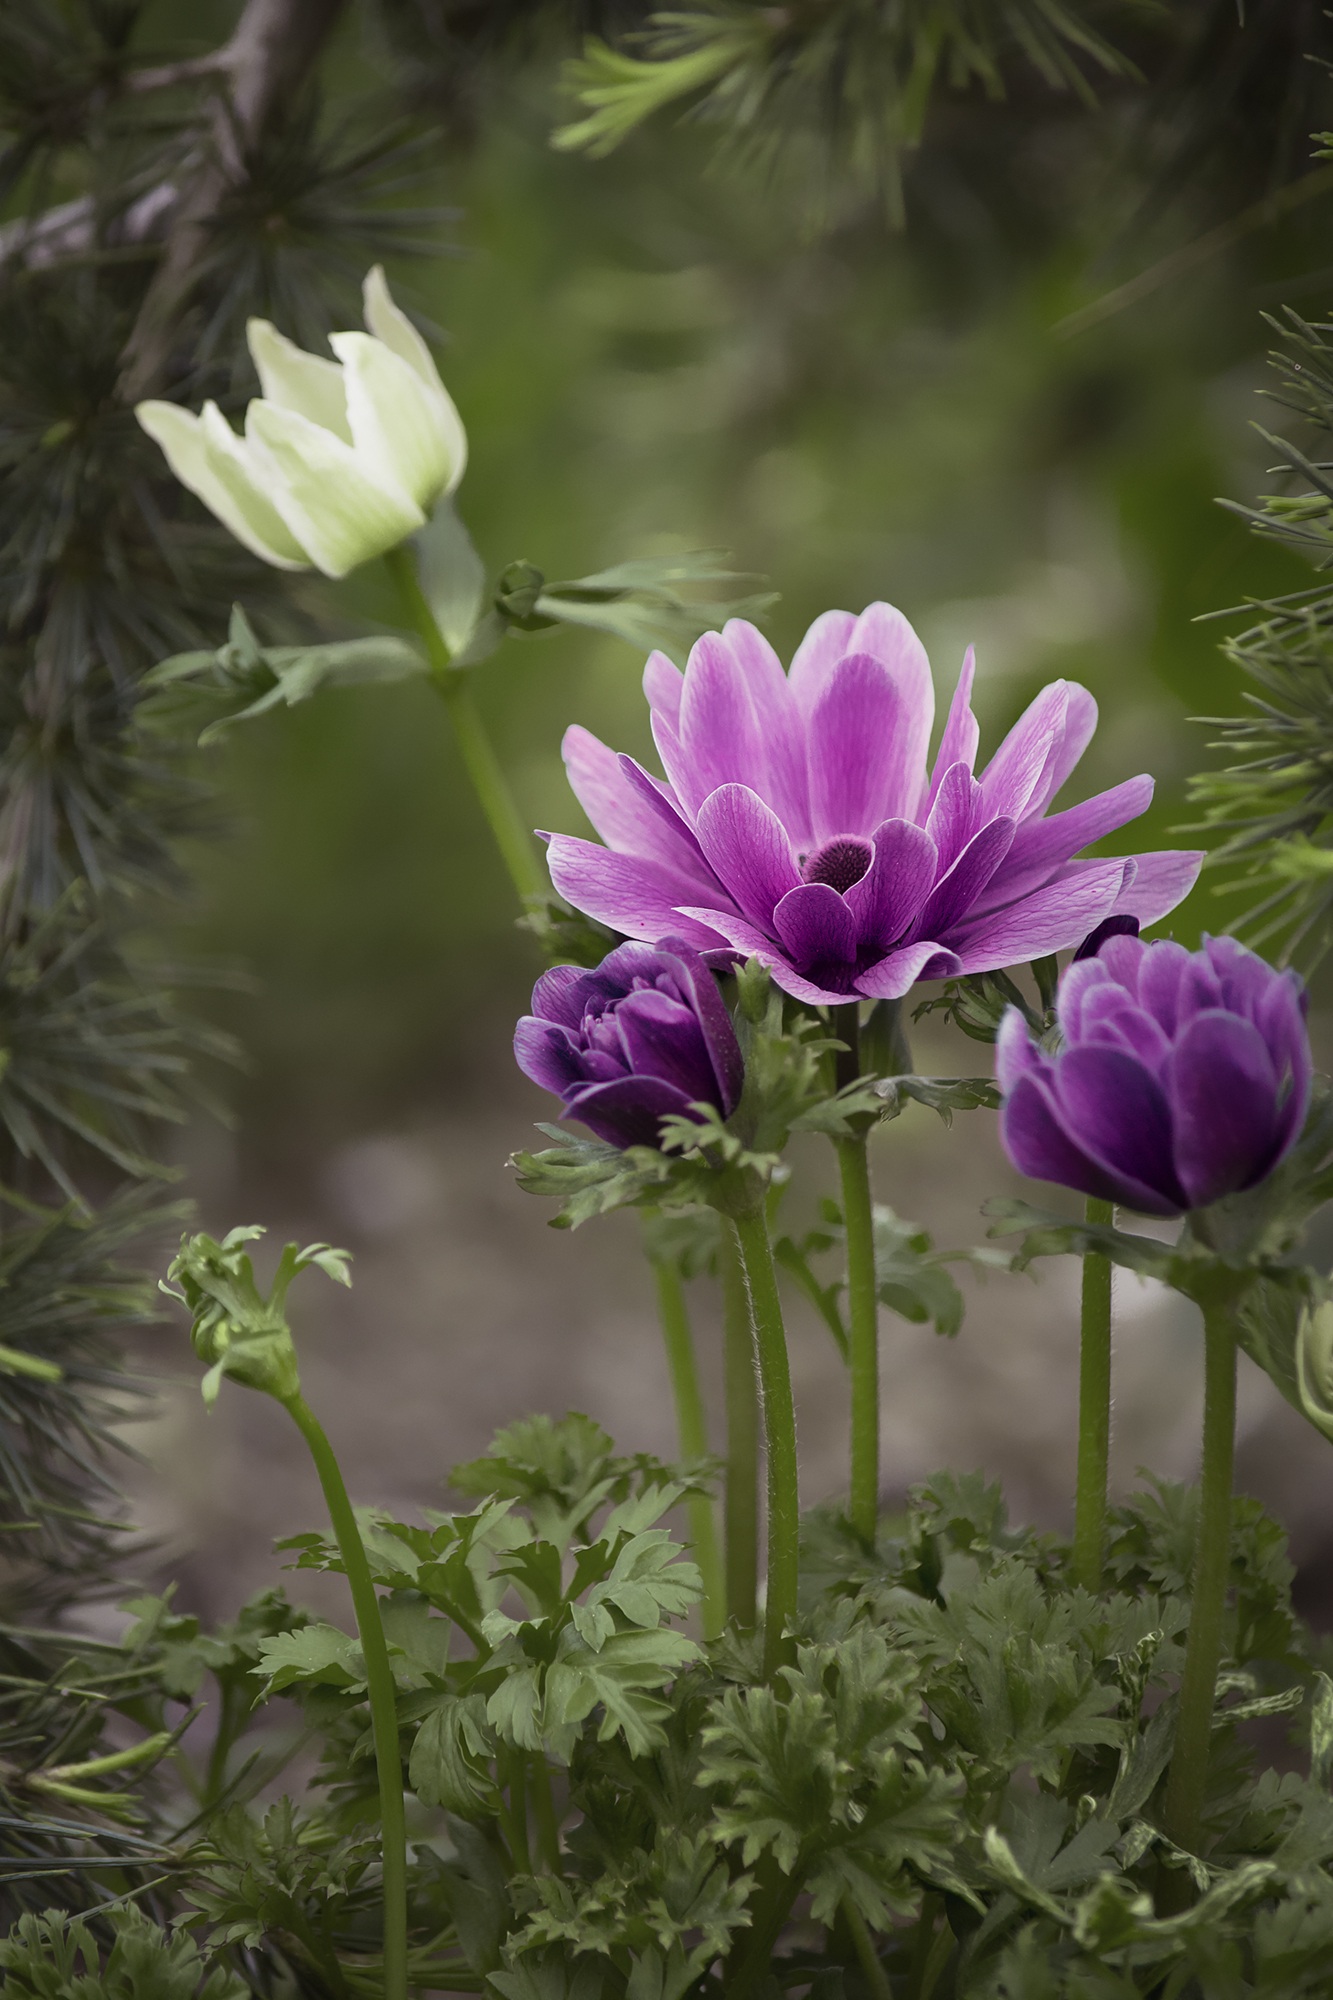
nature, blossom, plant, flower, purple, petal, bloom, summer, spring, botany, garden, close, flora, wildflower, petals, violet, anemone, flower garden, purple flower, in the garden, flowering plant, floral photography, daisy family, purple anemone, land plant